Lowell (lunar crater)

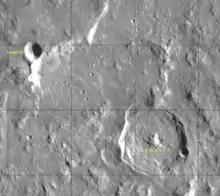
Lowell crater & satellite crater

By convention these features are identified on lunar maps by placing the letter on the side of the crater midpoint that is closest to Lowell.